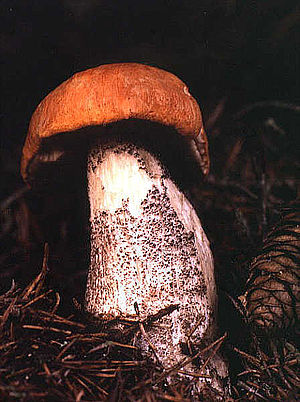
Leccinum
Leccinum er svampeslægt, som tilhører rørhatteordenen. De almindeligste danske svampe i denne slægt er: